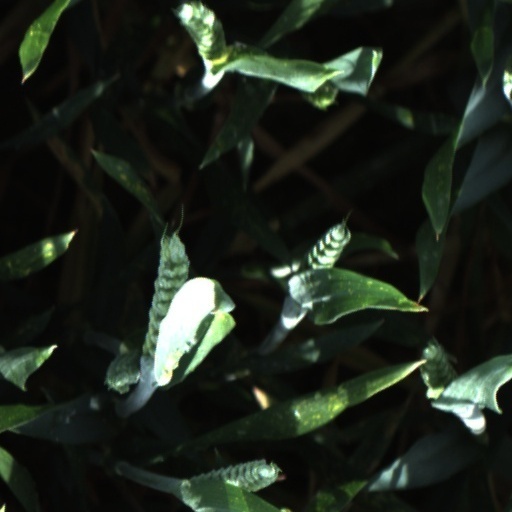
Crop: wheat